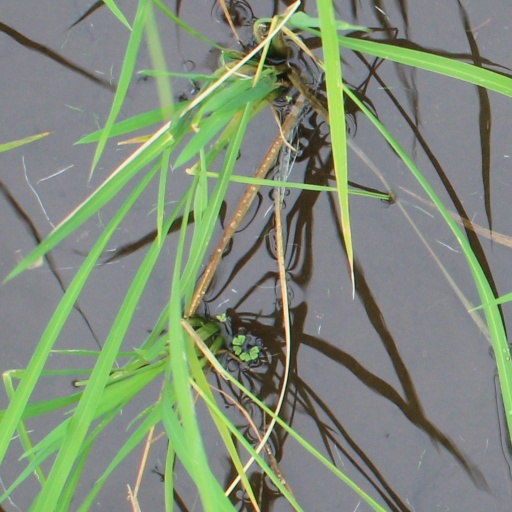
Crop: rice